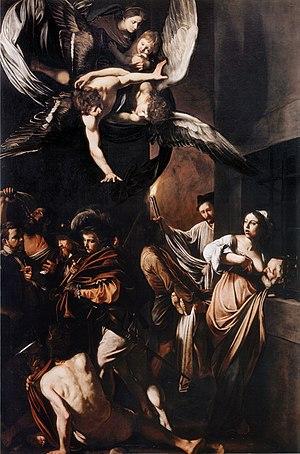
Cette page établit une liste des peintures de Michelangelo Merisi da Caravaggio, dit Caravage, peintre italien né le 29 septembre 1571 à Milan et mort le 18 juillet 1610 à Porto Ercole.
Les Sept Œuvres de miséricorde est un tableau de Caravage peint en 1607 et conservé au Pio Monte della Misericordia de Naples.